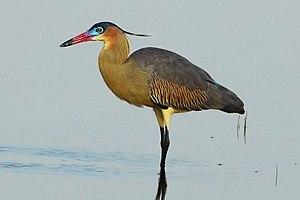
La province de San Luis est une subdivision de l'Argentine située au centre-ouest du pays. Sa capitale est la ville de San Luis.
Le Paraná est un fleuve qui s'écoule des hauts plateaux brésiliens vers l'Argentine pour se jeter dans l'océan Atlantique. Avec ses affluents, il constitue le troisième réseau hydrographique du monde, après ceux de l'Amazone et du Congo.
La province d'Entre Ríos est une province de l'Argentine située au nord de la province de Buenos Aires, au sud de la province de Corrientes, à l'est de la province de Santa Fe et à l'ouest de l'Uruguay.